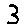
Label: 3